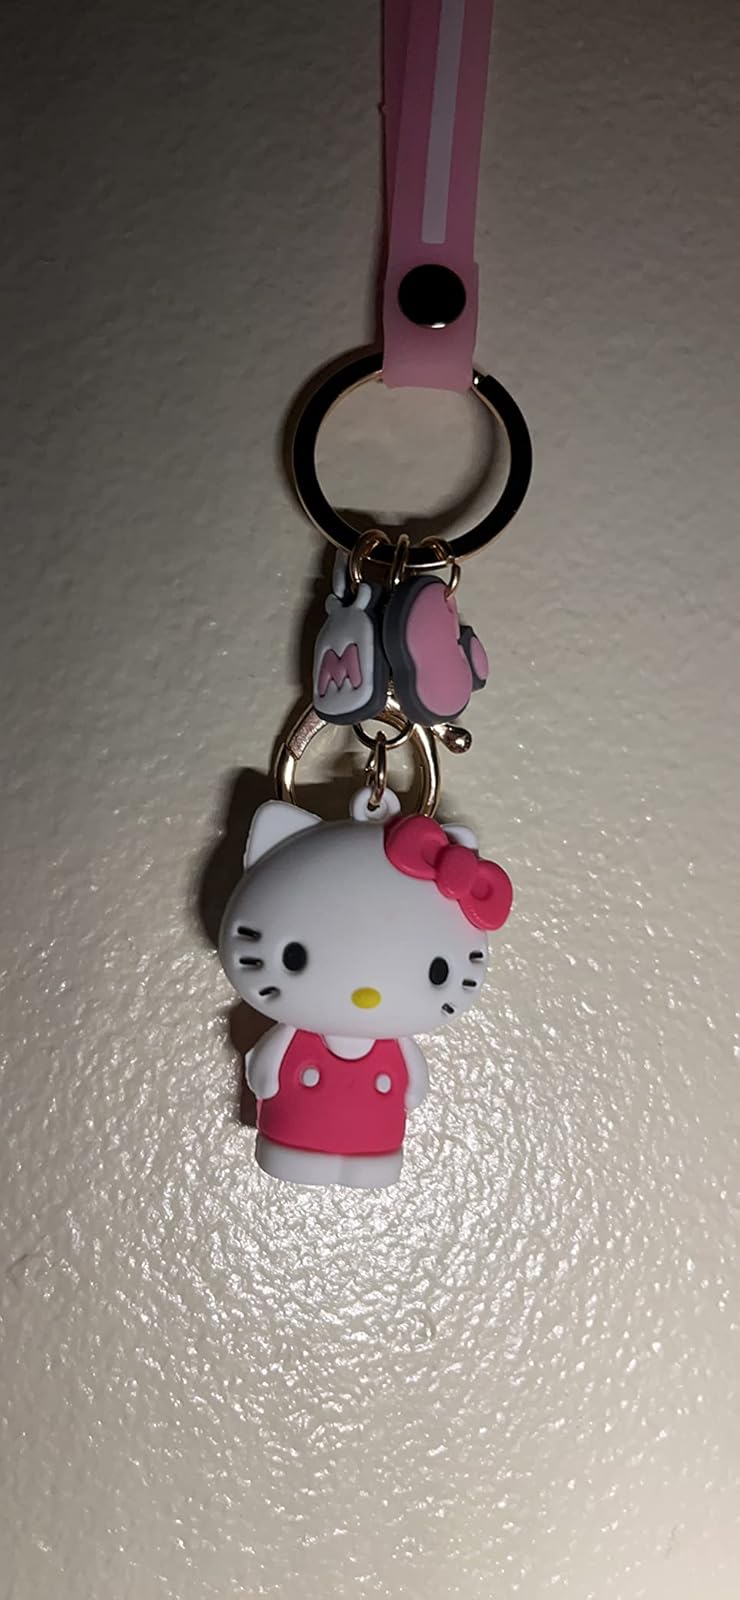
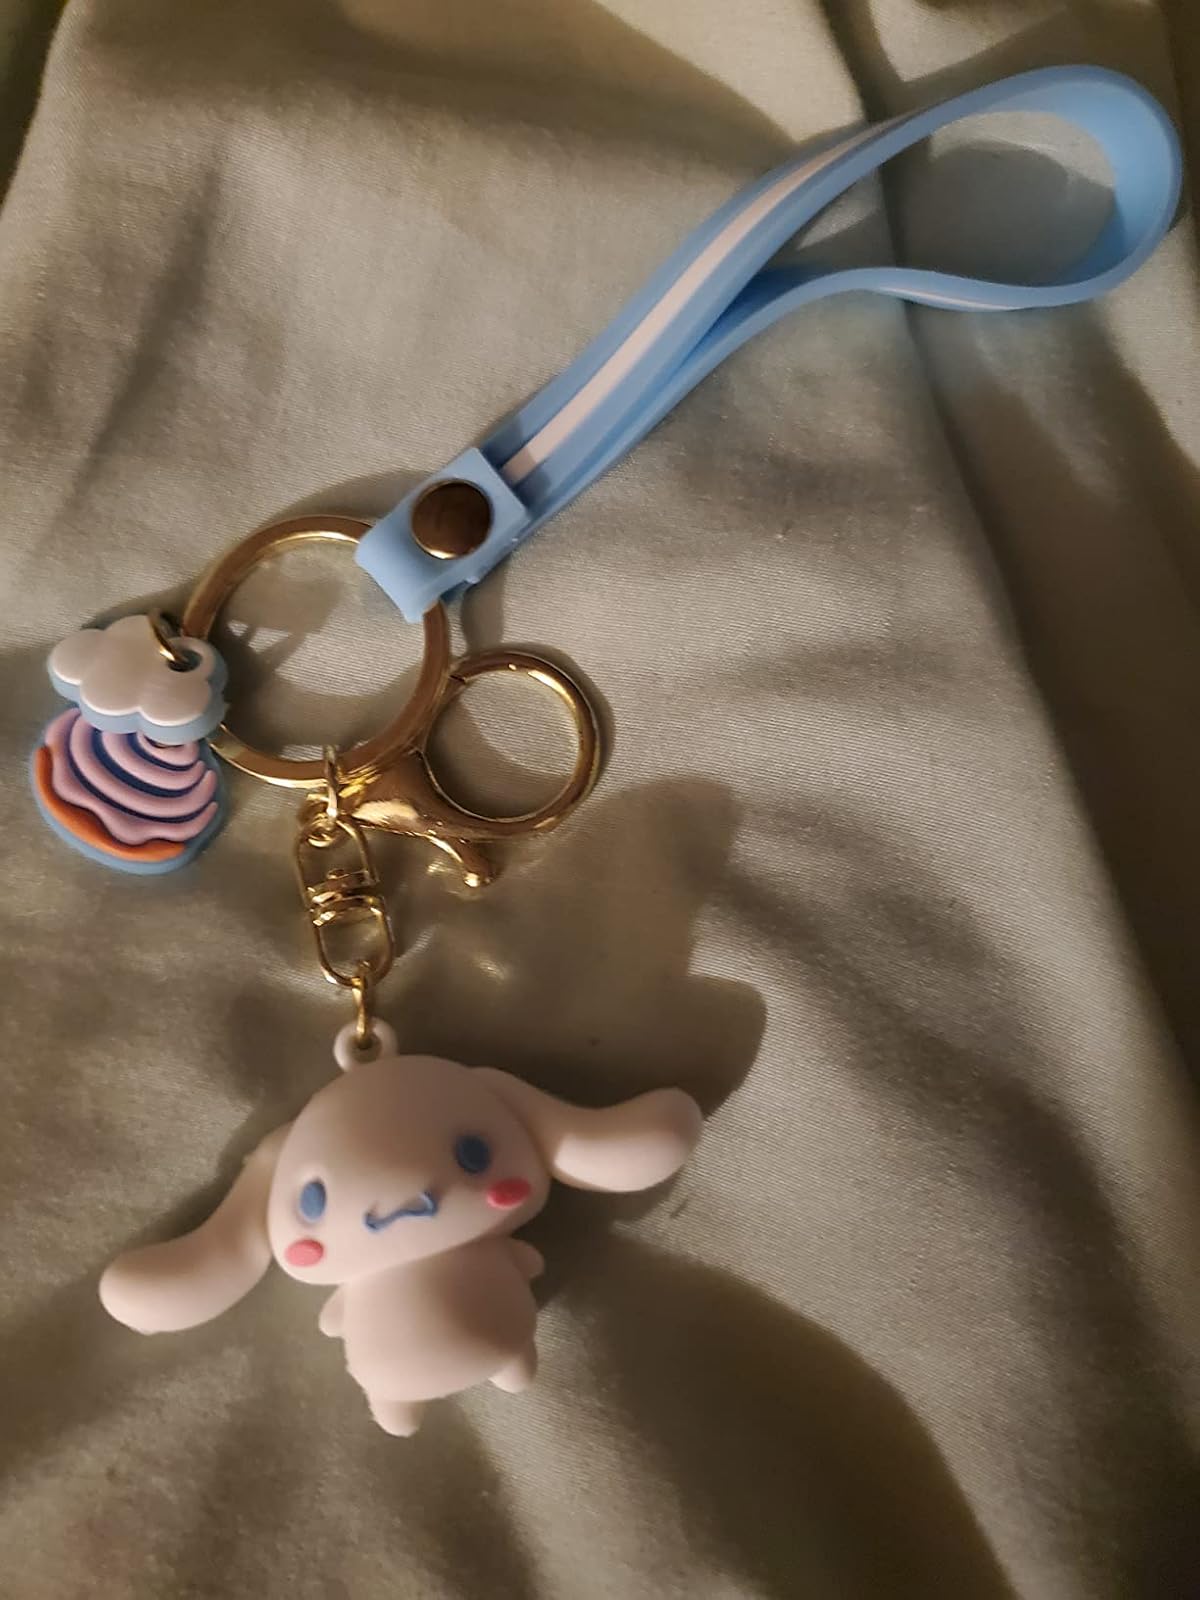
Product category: accessories_keychain
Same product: no